Ivan Aksakov

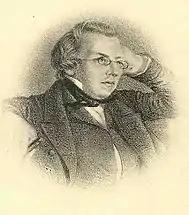
Aksakov in 1840s

During the early 1840s Aksakov wrote a lot of poetry. Mostly satirical, his early work was compiled in the summer of 1846 into what was supposed to become his first collection, it centerpiece being "The Life of a Government Official" (Жизнь чиновника. Мистерия в трех периодах, 1843; published in London in 1861, in Russia in 1886). The book was cut by the censor in such a way that Aksakov decided against publishing what's been left; his whole poetic legacy came out posthumously. Several of his poems appeared in the "Moscow Literature and Science Almanac" (1845) and "Sovremennik" (1846).